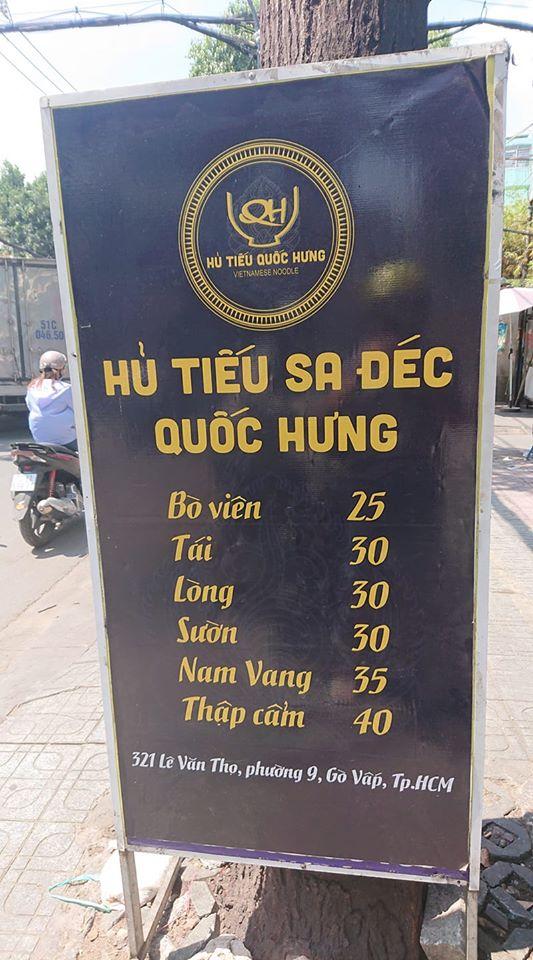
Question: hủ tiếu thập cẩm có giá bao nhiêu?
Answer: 40 000 đồng một tô